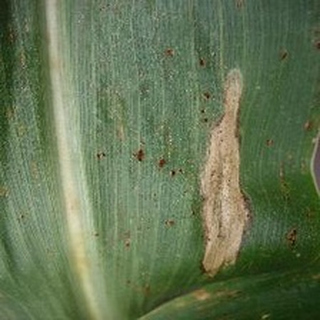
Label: corn_northern_leaf_blight